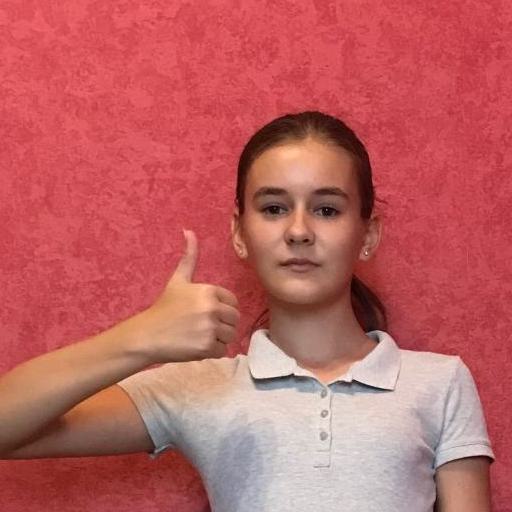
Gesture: like